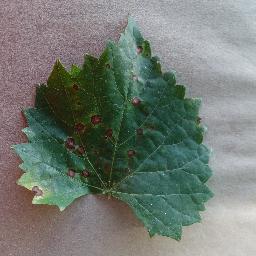
Label: Grape___Black_rot